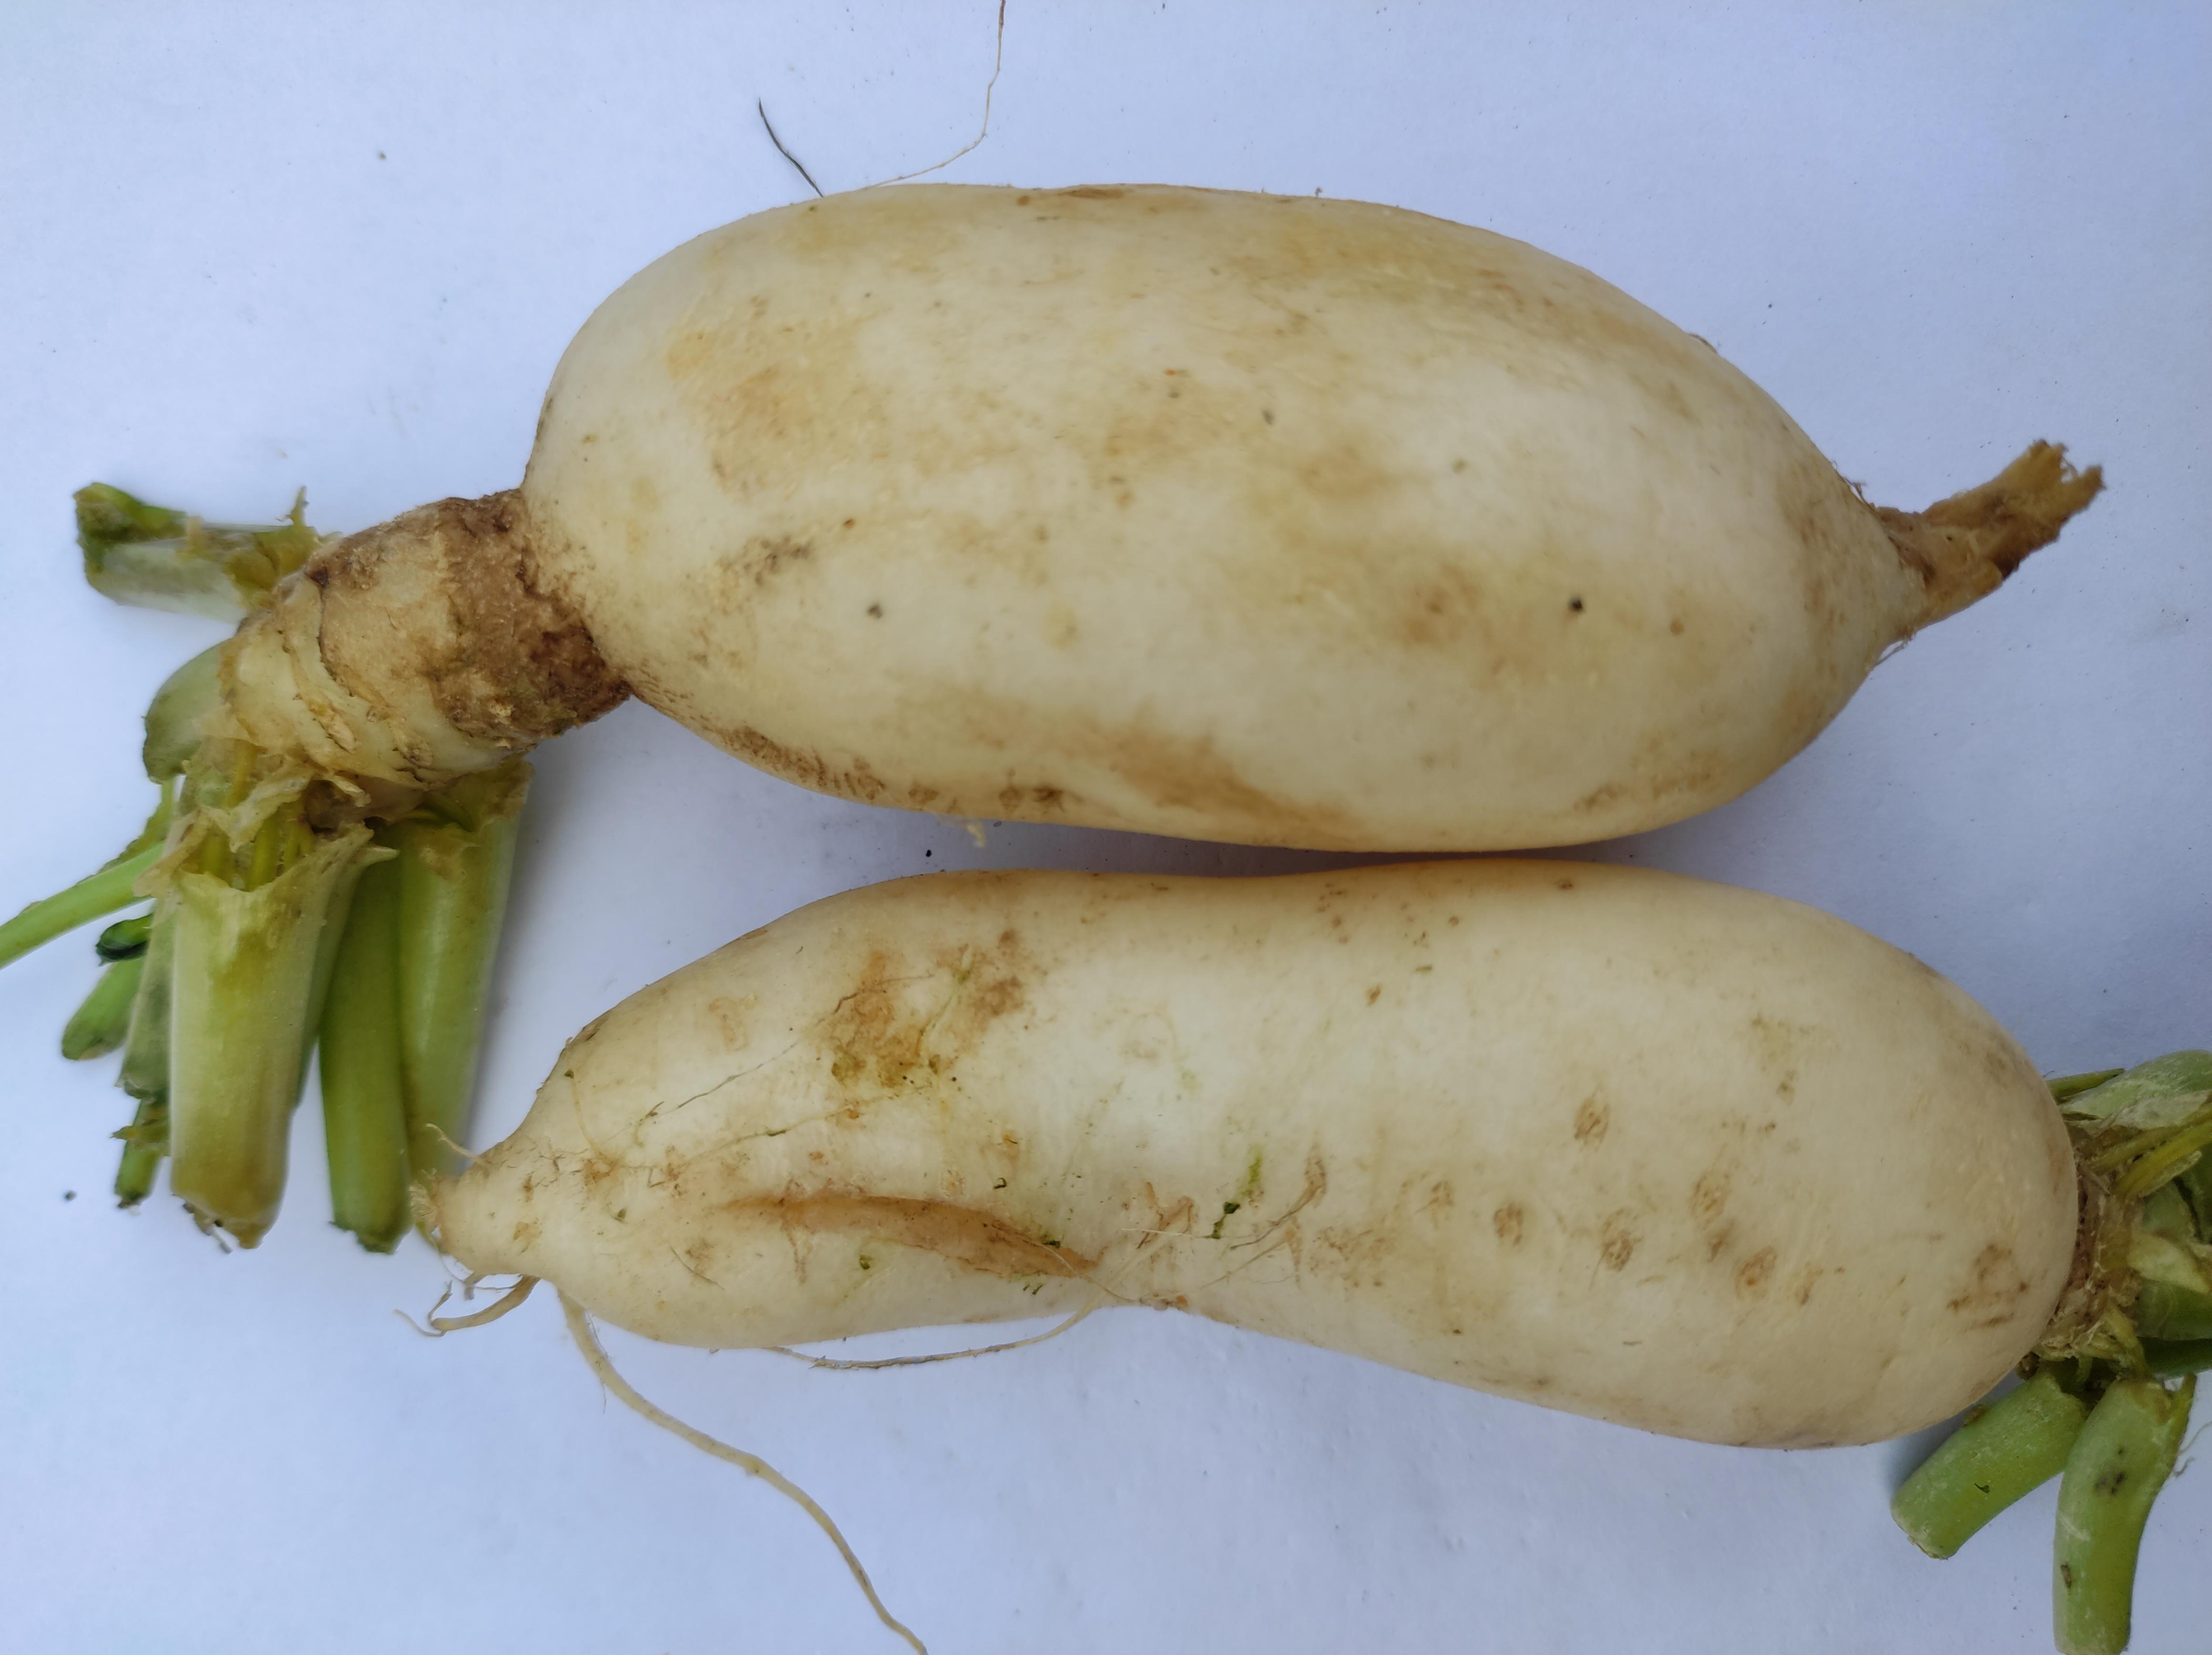
Label: Radish